Missal

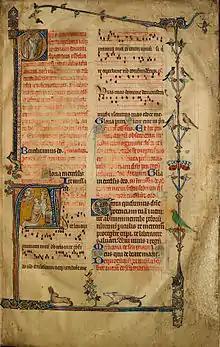
A page from the "Sherbrooke Missal", one of the earliest surviving missals written in English

Before the compilation of such books, several books were used when celebrating Mass. These included the gradual (texts mainly from the Psalms, with musical notes added), the evangelary or gospel book, the epistolary with texts from other parts of the New Testament, mainly the epistles (letters) of Saint Paul, and the sacramentary with the prayers that the priest himself said.